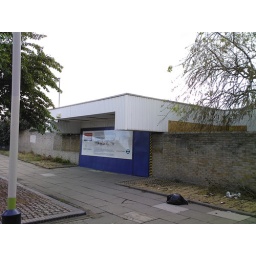
Another view of the station building over the wall you can see more boarding up from the station building to the platform itself.